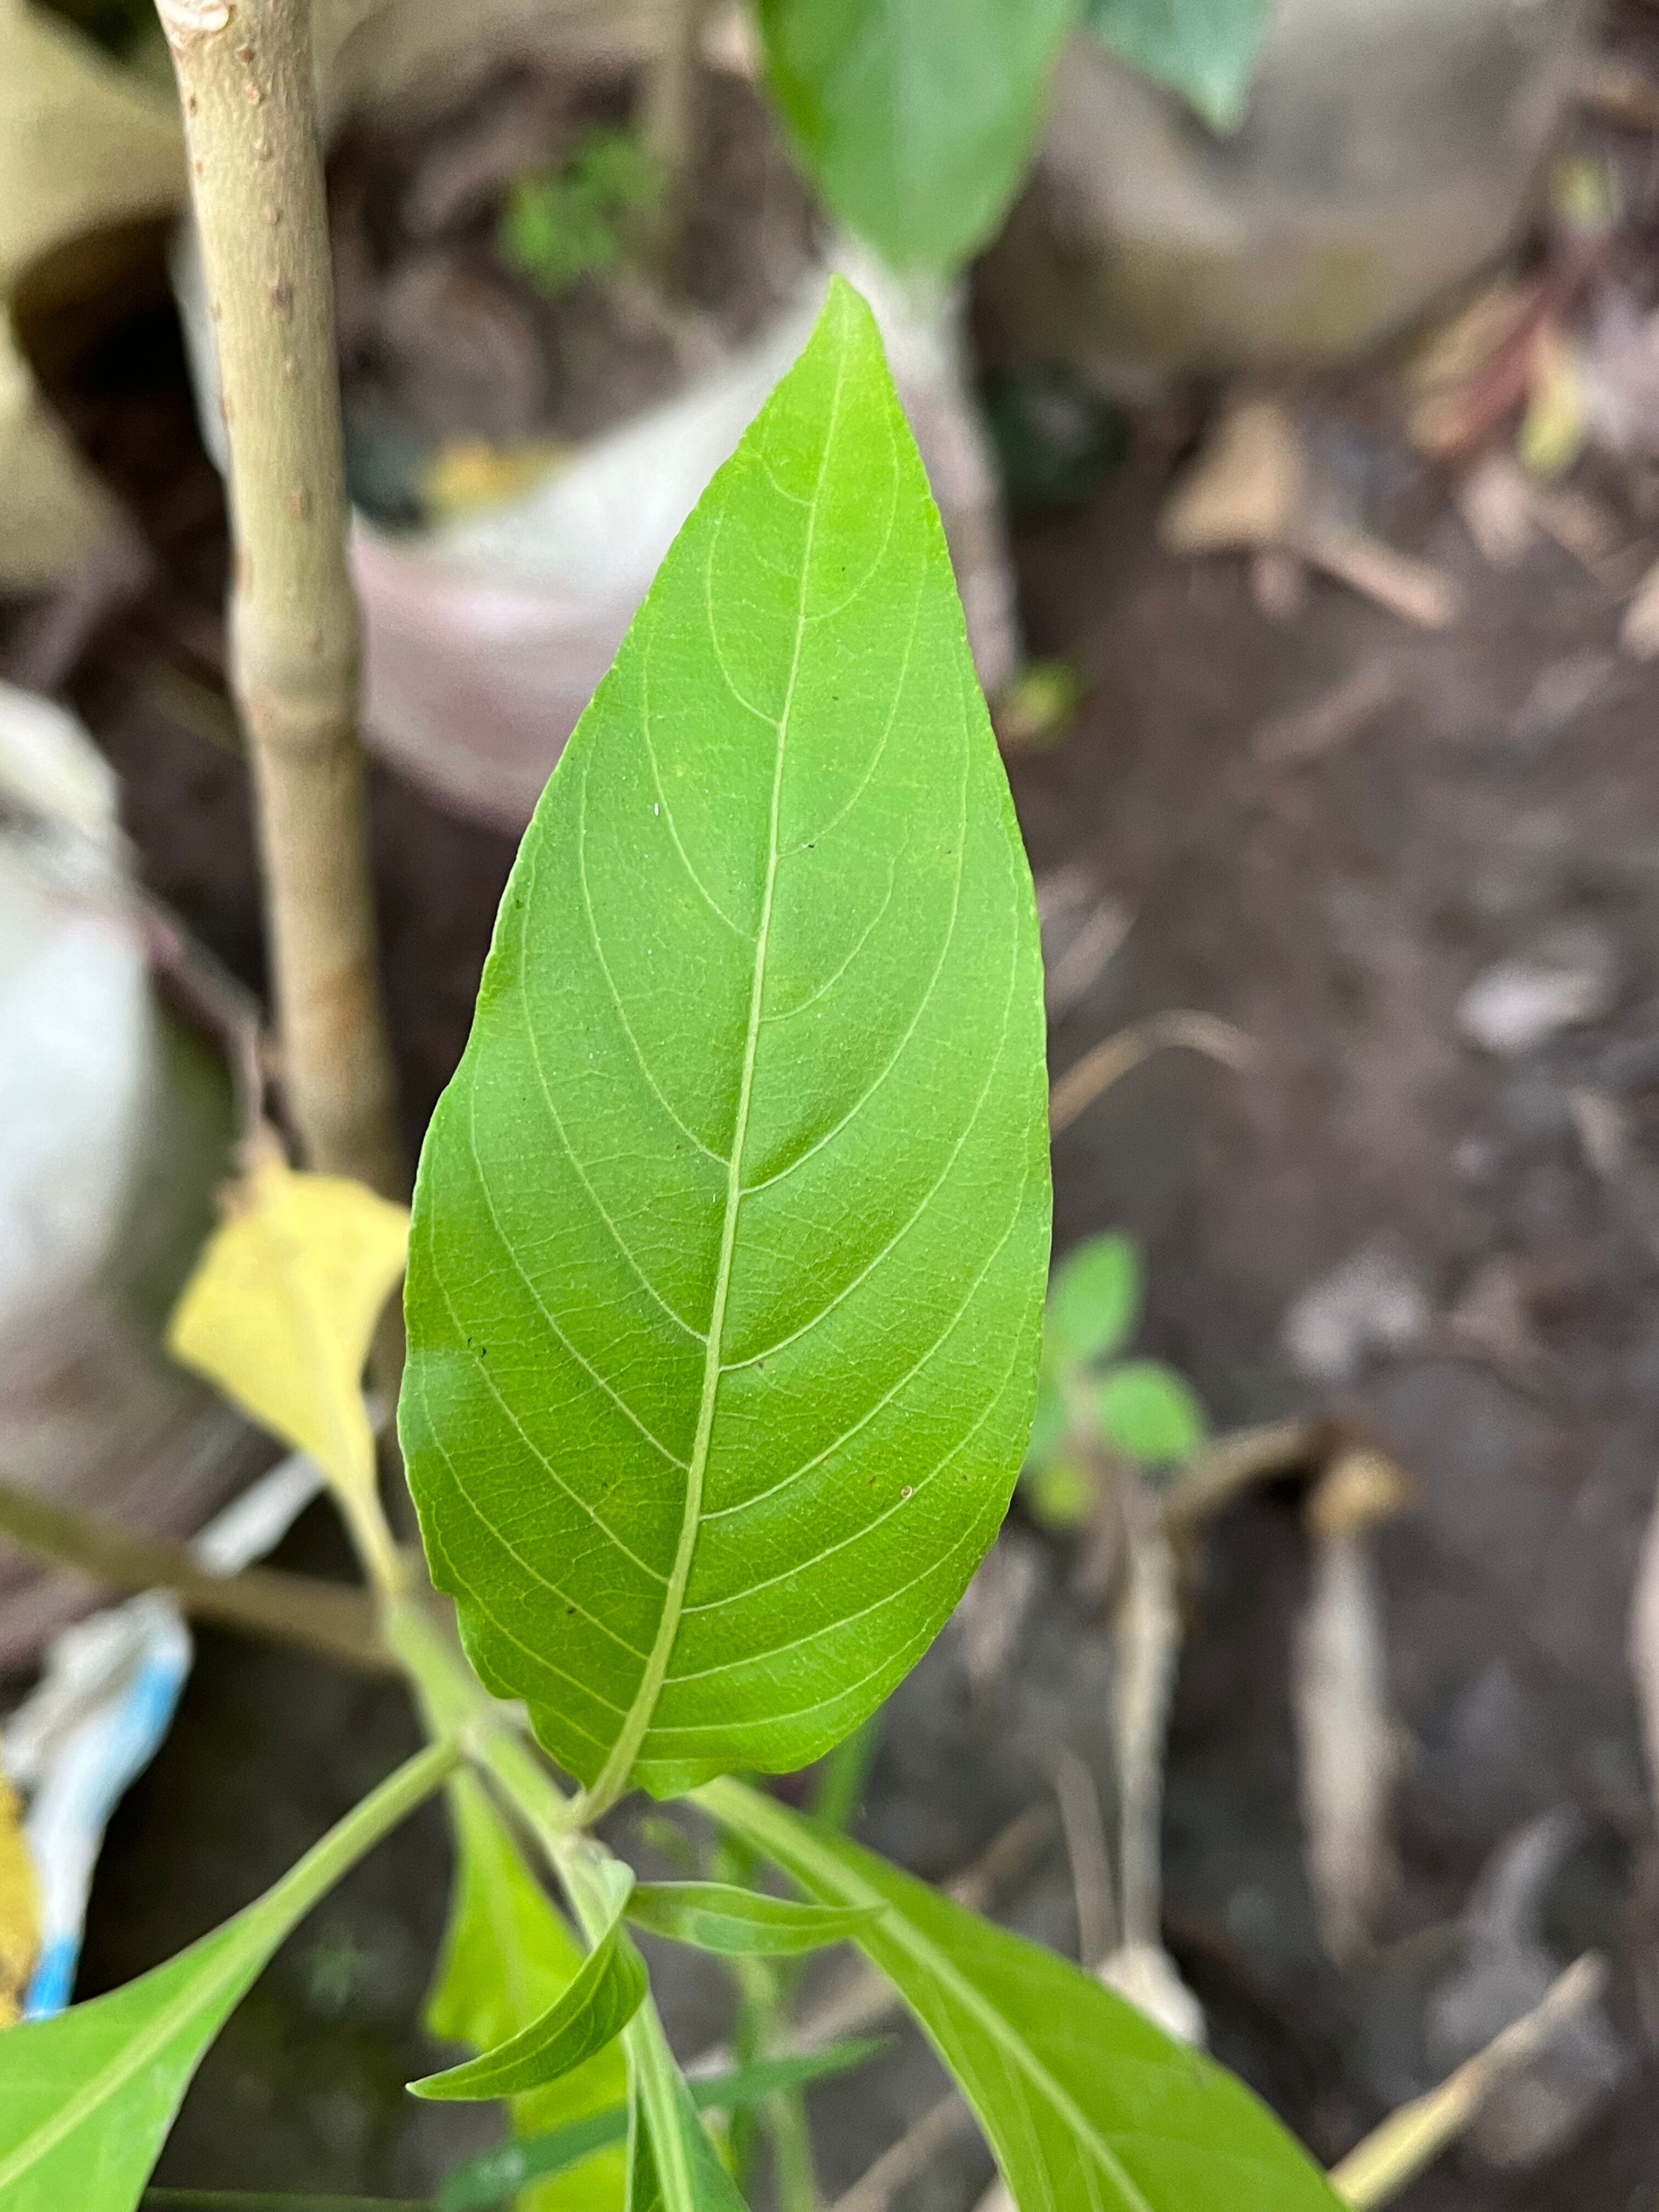
Plant species: justicia-adhatoda